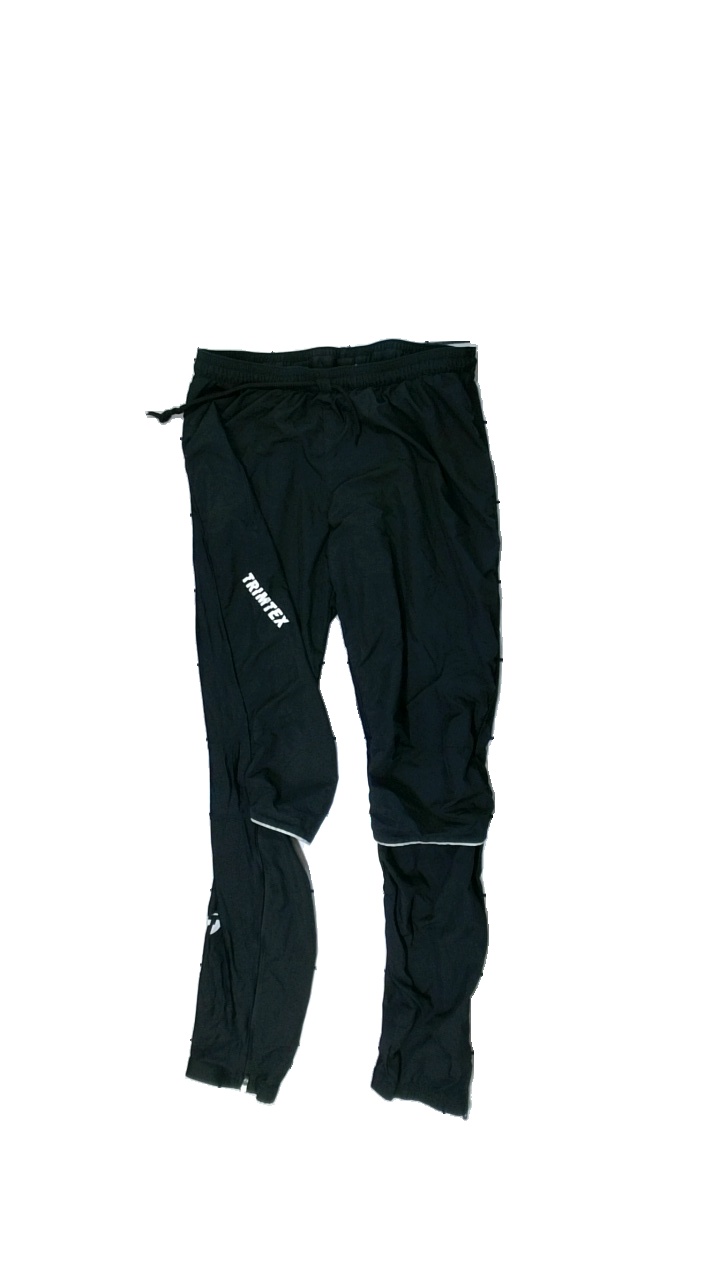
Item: Outerwear (Unisex)
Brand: Trimtex
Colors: Black
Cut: Regular
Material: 80% nylon, 20% elastane
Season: All
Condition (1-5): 3
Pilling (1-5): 4
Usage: Reuse
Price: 50-100